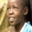
Label: boy